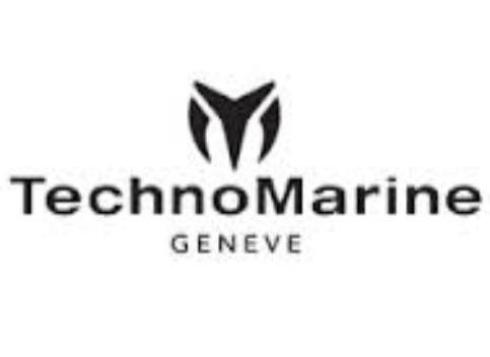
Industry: Clothes